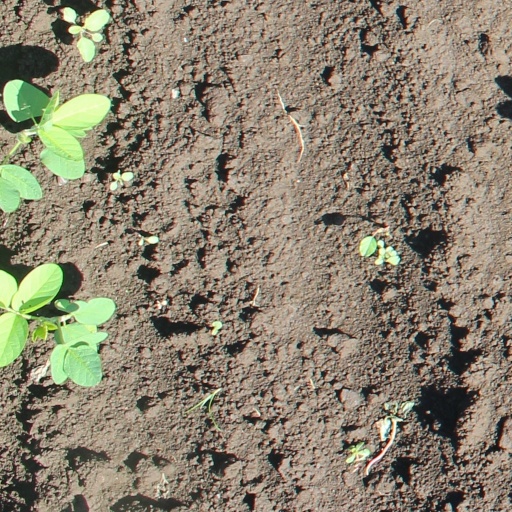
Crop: soybean